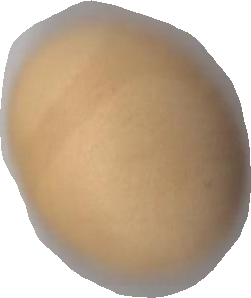
Variety: Dega